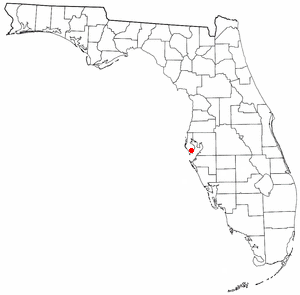
St. Petersburg est une ville américaine située dans le comté de Pinellas, en Floride. En 2018, elle compte 265 098 habitants, ce qui en fait la plus grande ville du comté et la quatrième de l'État. Elle fait partie de l'agglomération et de la région métropolitaine de Tampa.